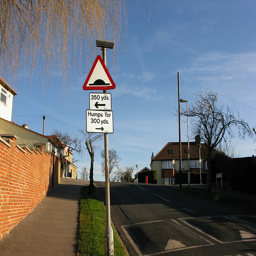
A uphill road sitting next to a traffic sign.
a street a brick wall some signs and a tree and some buildings
signage on a street indicating the presence of humps
a street sign warning of humps on the side of a street
A street sign reads "Humps for 300 Yards".